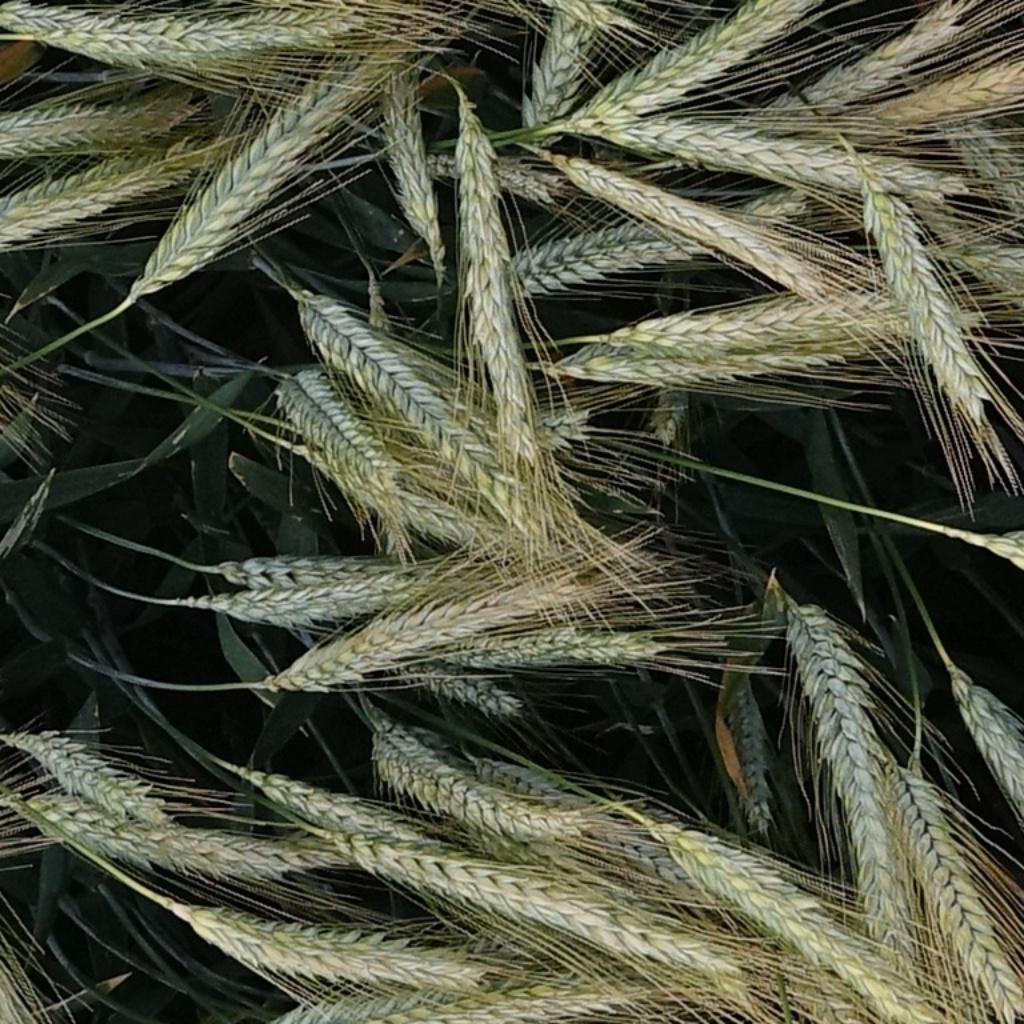
Country: France
Location: VLB
Wheat development stage: Filling